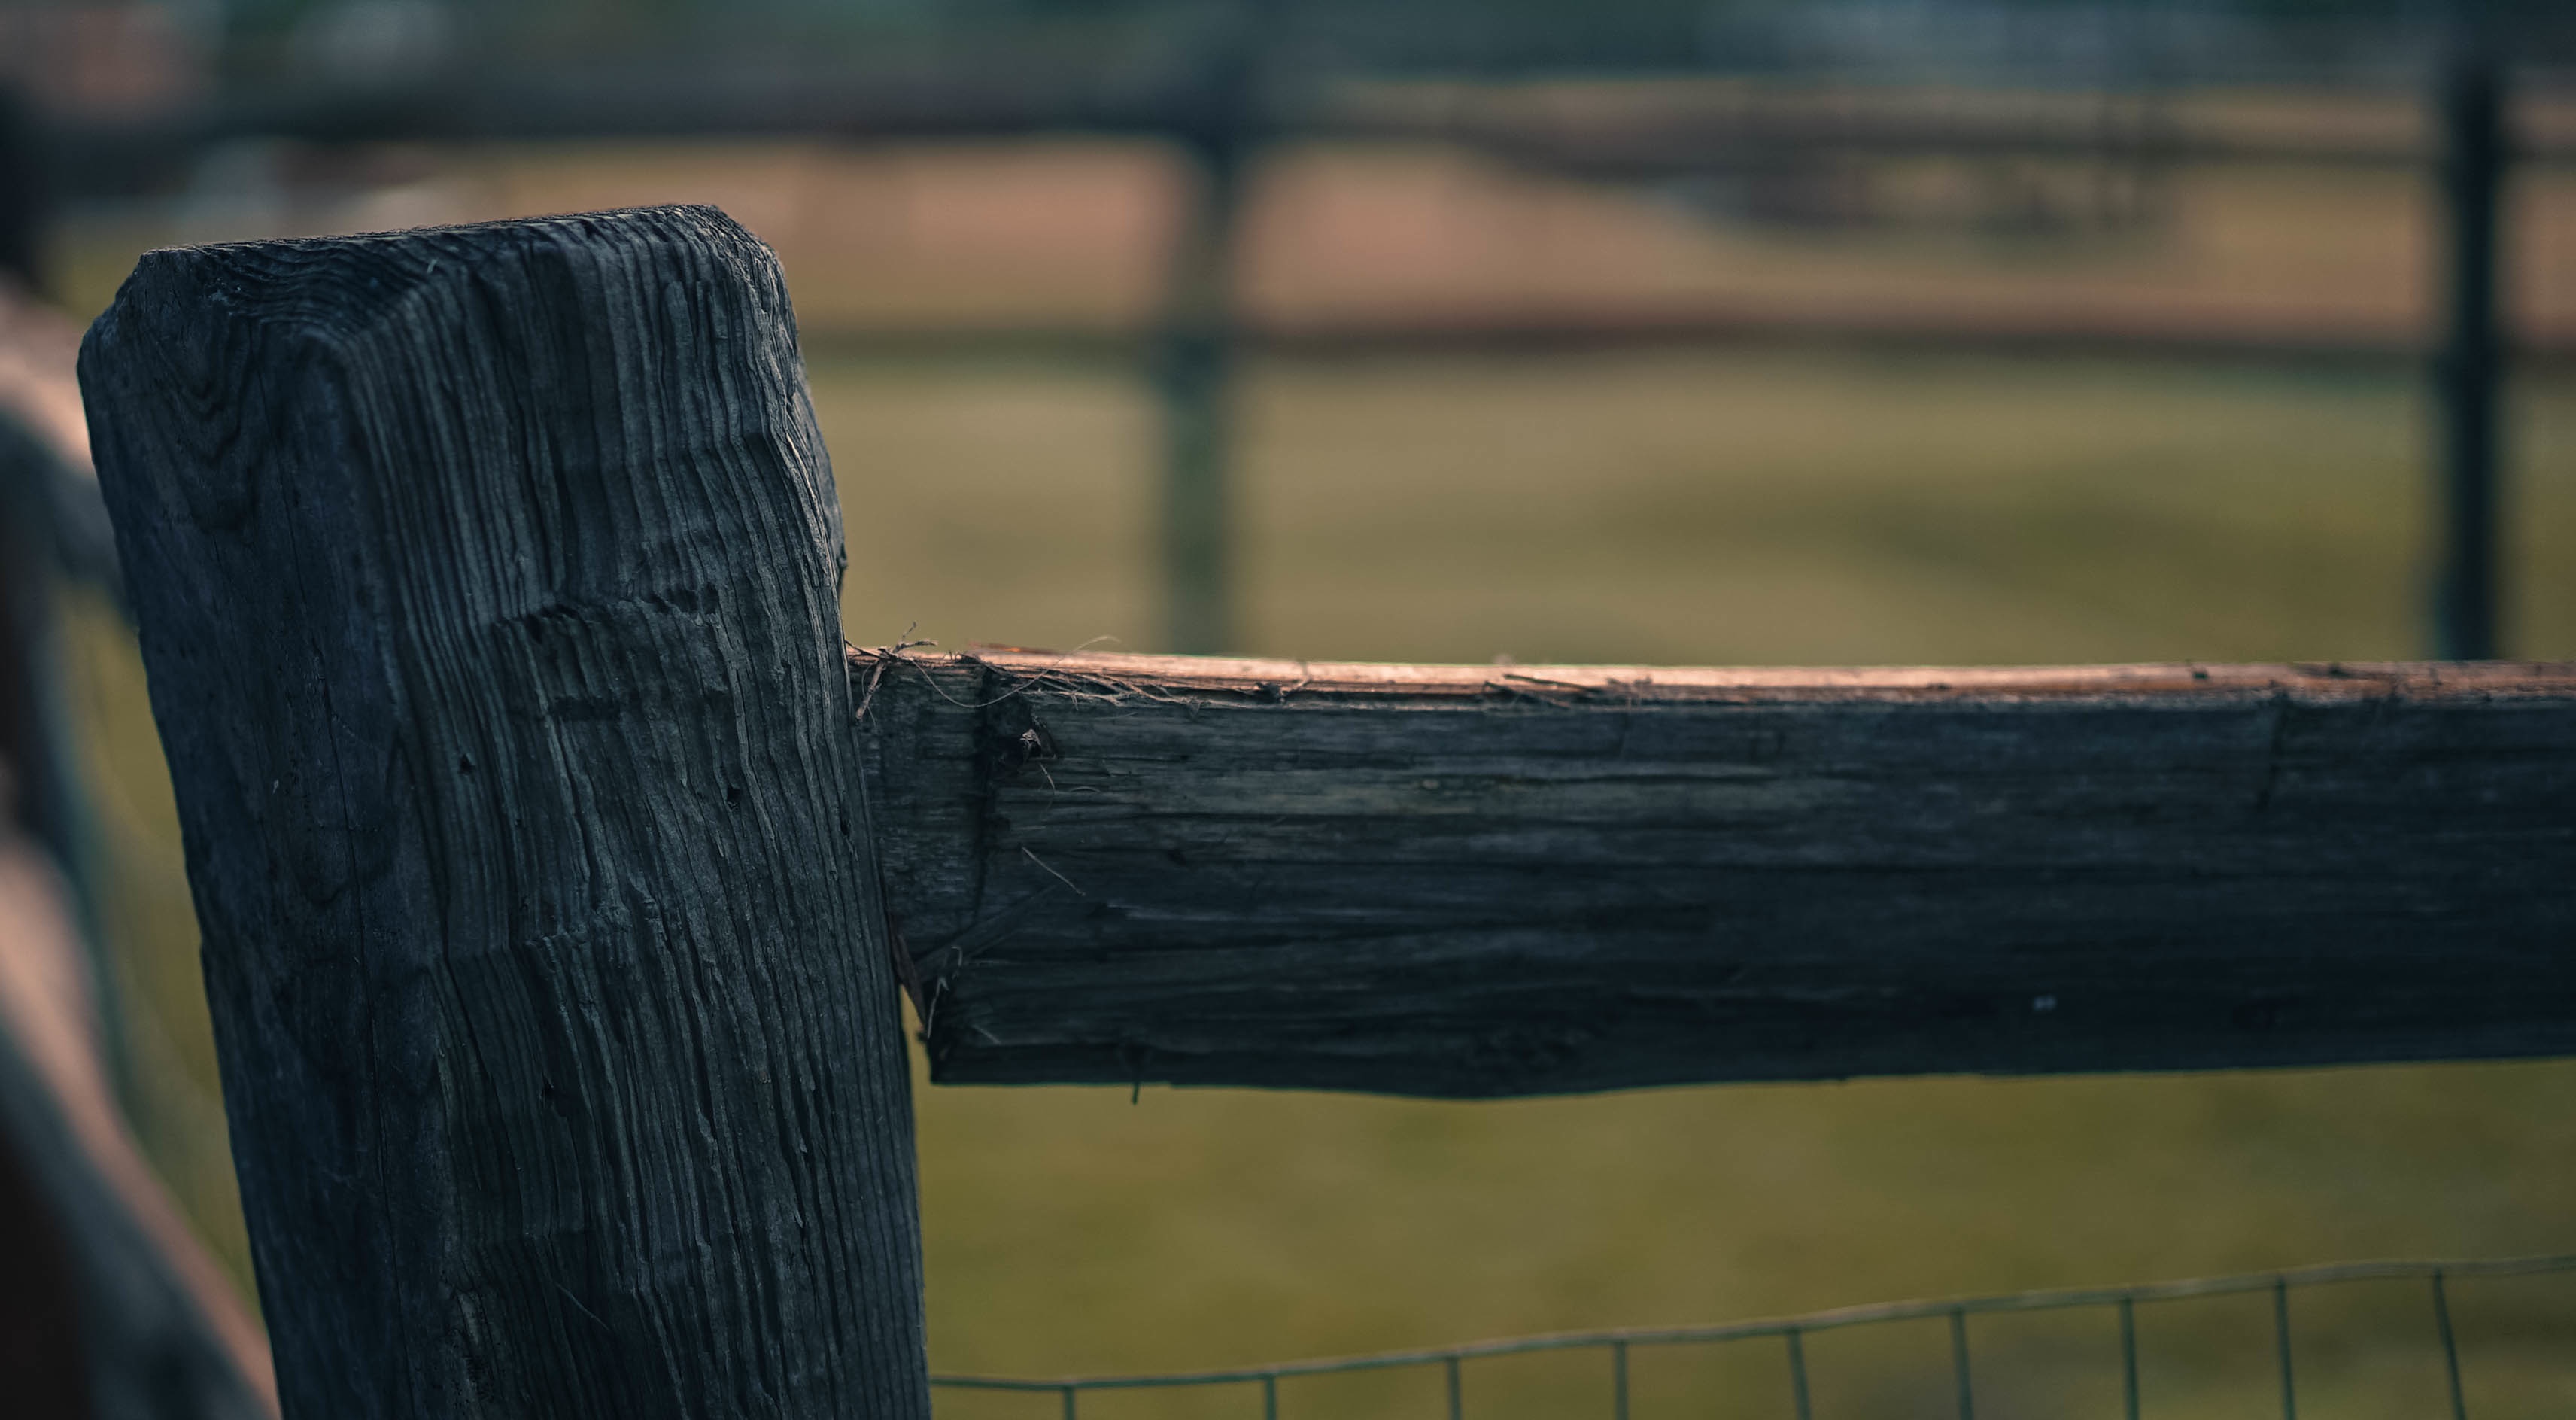
tree, nature, grass, light, fence, wood, sunlight, morning, leaf, wall, green, reflection, color, blue, black, close up, outdoor structure